Nobel Prize in Physics

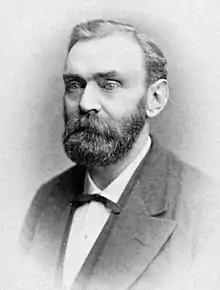
Alfred Nobel (1833–1896), who established the Nobel Prizes.

Alfred Nobel, in his last will and testament, stated that his wealth should be used to create a series of prizes for those who confer the "greatest benefit on mankind" in the fields of physics, chemistry, peace, physiology or medicine, and literature. Though Nobel wrote several wills during his lifetime, the last one was written a year before he died and was signed at the Swedish-Norwegian Club in Paris on 27 November 1895. Nobel bequeathed 94% of his total assets, 31 million Swedish "kronor", to establish and endow the five Nobel Prizes. Owing to the level of skepticism surrounding the will, it was not until 26 April 1897 that it was approved by the Storting (Norwegian Parliament). The executors of his will were Ragnar Sohlman and Rudolf Lilljequist, who formed the Nobel Foundation to take care of Nobel's fortune and organise the prizes.